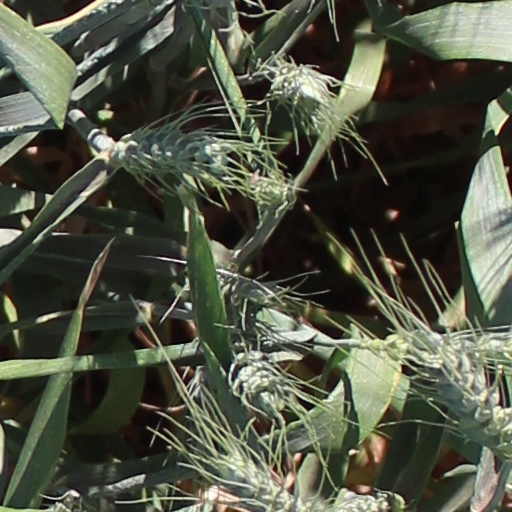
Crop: wheat